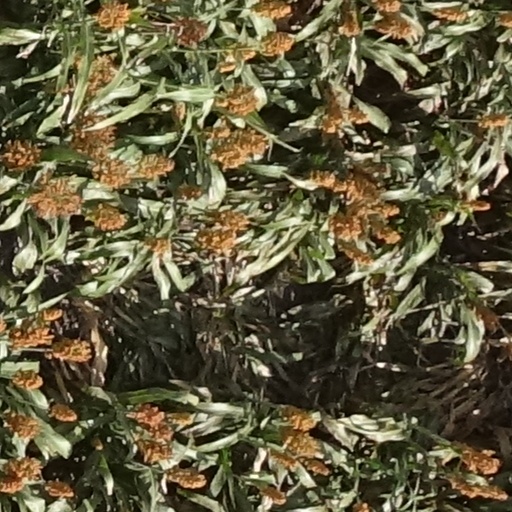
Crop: sorghum